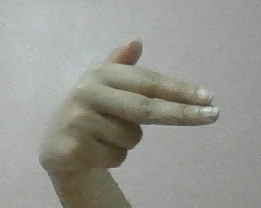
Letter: ghain